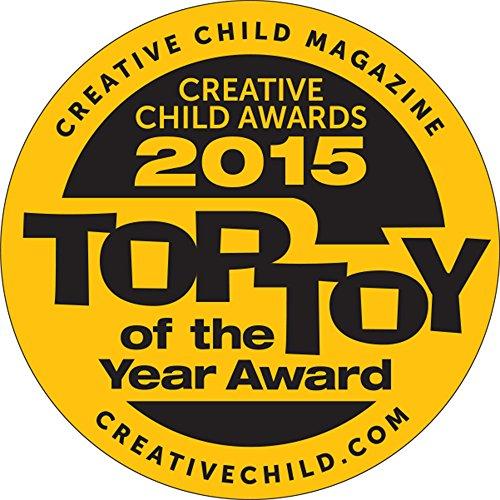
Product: The Learning Journey Techno Gears Marble Mania STEM Construction Set – Catapult Marble Run (80+ pieces) – Learning Toys & Gifts for Boys & Girls Ages 6 Years and Up
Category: Toys & Games | Building Toys | Marble Runs
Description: EDUCATIONAL BENEFITS – Supports STEM education as the Catapult builds science, technology, engineering, and mathematic skills.
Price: $18.17
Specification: ProductDimensions:15x8x19inches|ItemWeight:2.2pounds|ShippingWeight:2.47pounds(Viewshippingratesandpolicies)|DomesticShipping:ItemcanbeshippedwithinU.S.|InternationalShipping:ThisitemcanbeshippedtoselectcountriesoutsideoftheU.S.LearnMore|ASIN:B00TXNJ3W6|Itemmodelnumber:266823|Manufacturerrecommendedage:6-15years